Adam Putnam

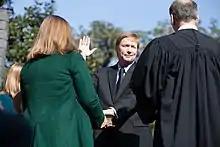
Putnam being sworn in for a second term as Florida Commissioner of Agriculture in 2015

In 2000, Putnam ran for the U.S. House seat being vacated by retiring Congressman Charles Canady. The district, numbered the 12th, included all of Putnam's home constituency as well as other areas of Polk County and rural Central Florida. He faced no opposition in the Republican primary, and defeated Democrat Mike Stedem in the general election, 57 to 43%. Taking office when he was 26 years old, Putnam was the youngest member of Congress from 2001 to 2005. Putnam was reelected in 2002 to a redistricted seat that included most of Polk County as well as parts of neighboring Hillsborough and Osceola Counties. He was reelected three more times after that, serving a total of ten years in Congress.